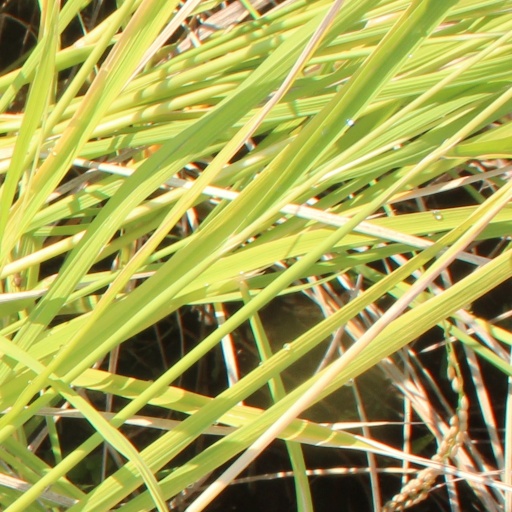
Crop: rice